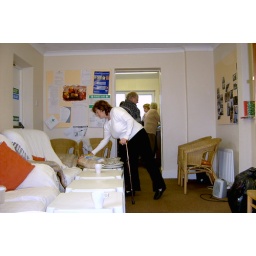
This is our church lounge and you can see the kitchen through the door in the back.